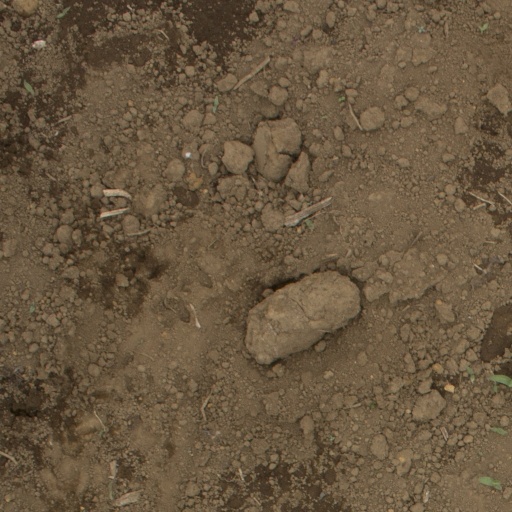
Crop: Jerusalem artichoke